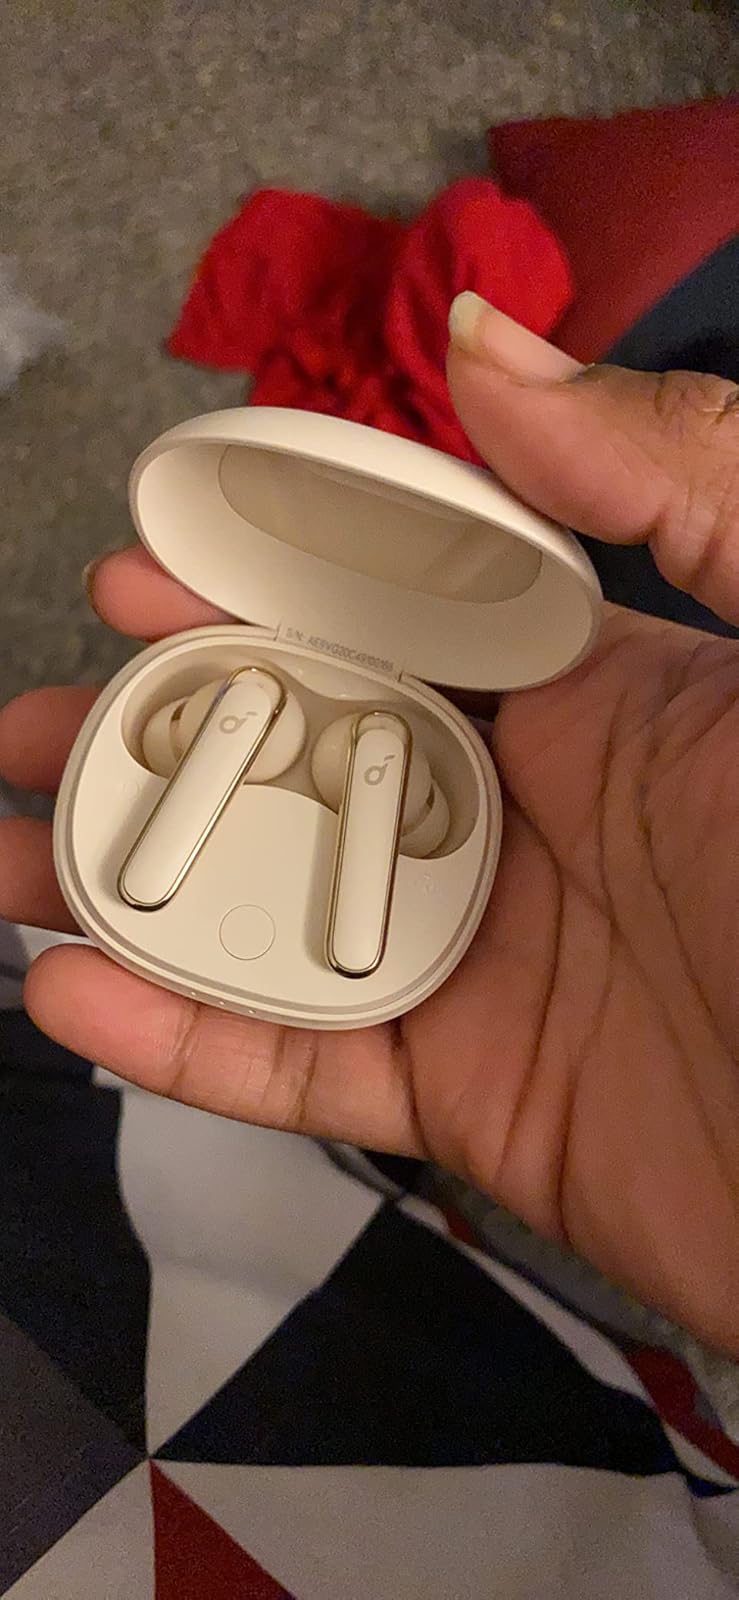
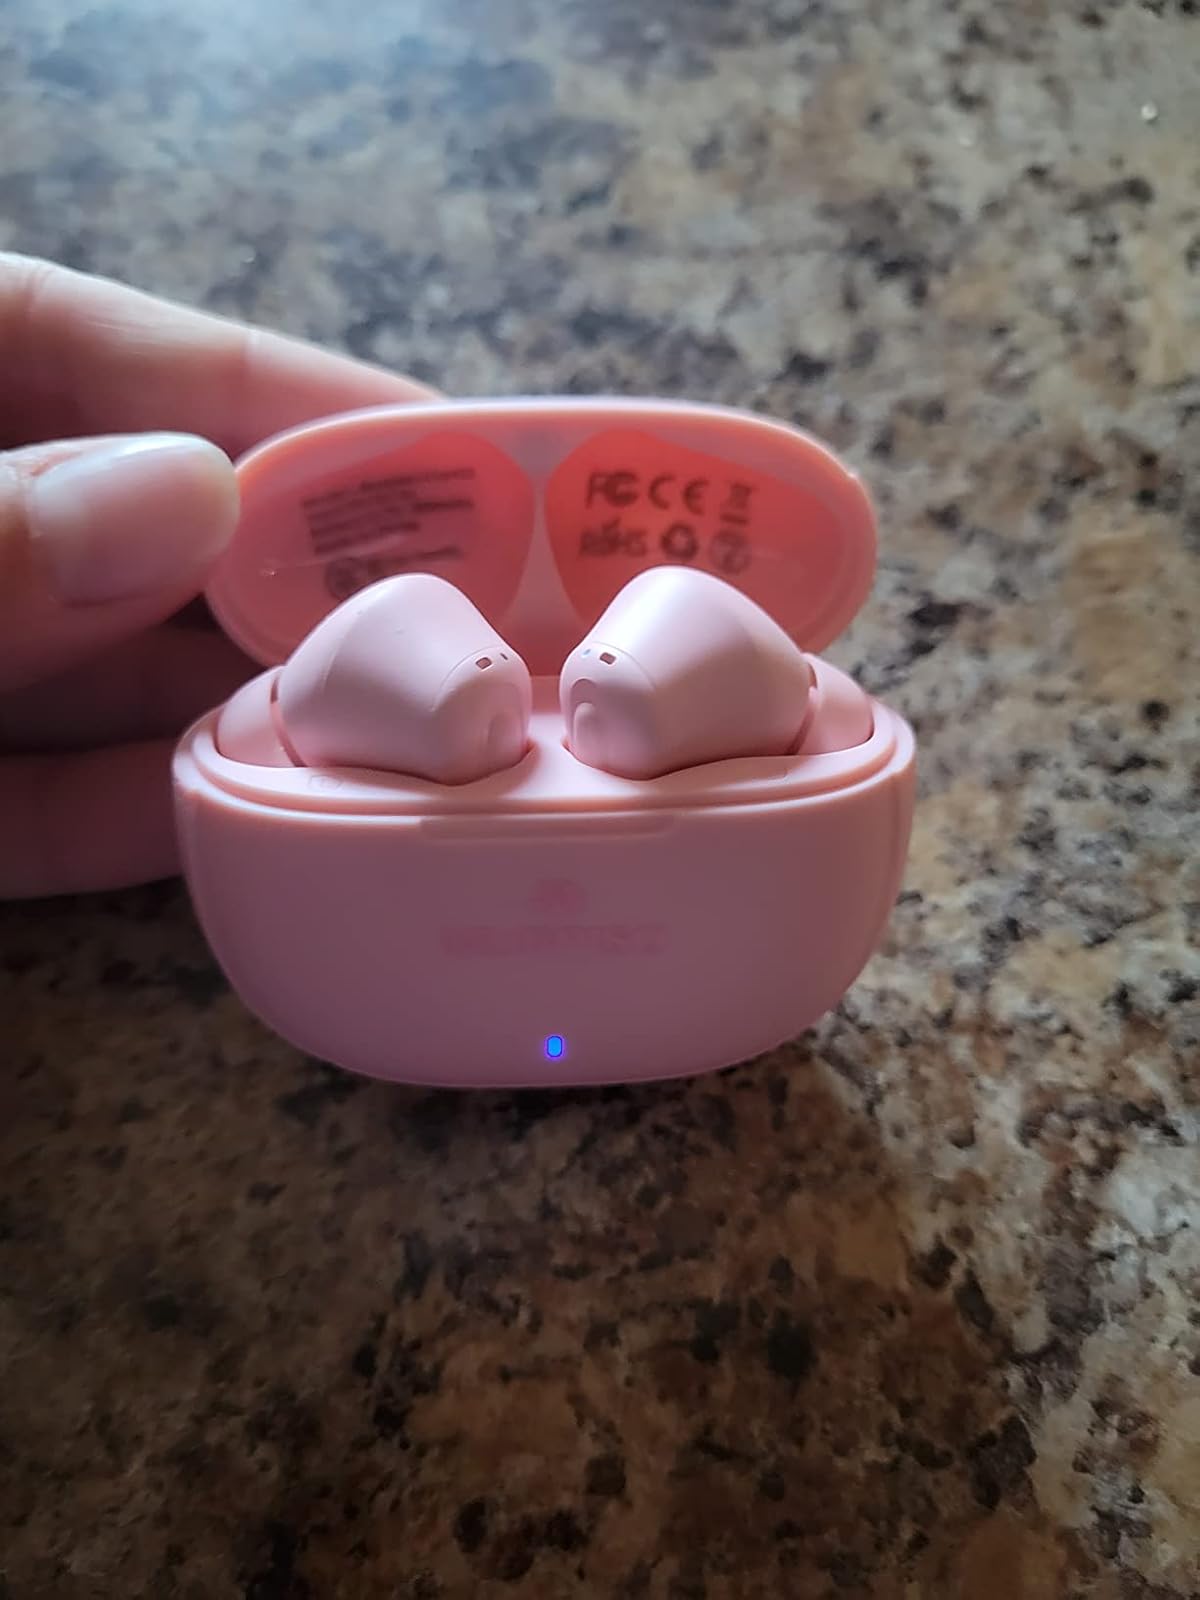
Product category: earbuds
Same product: no